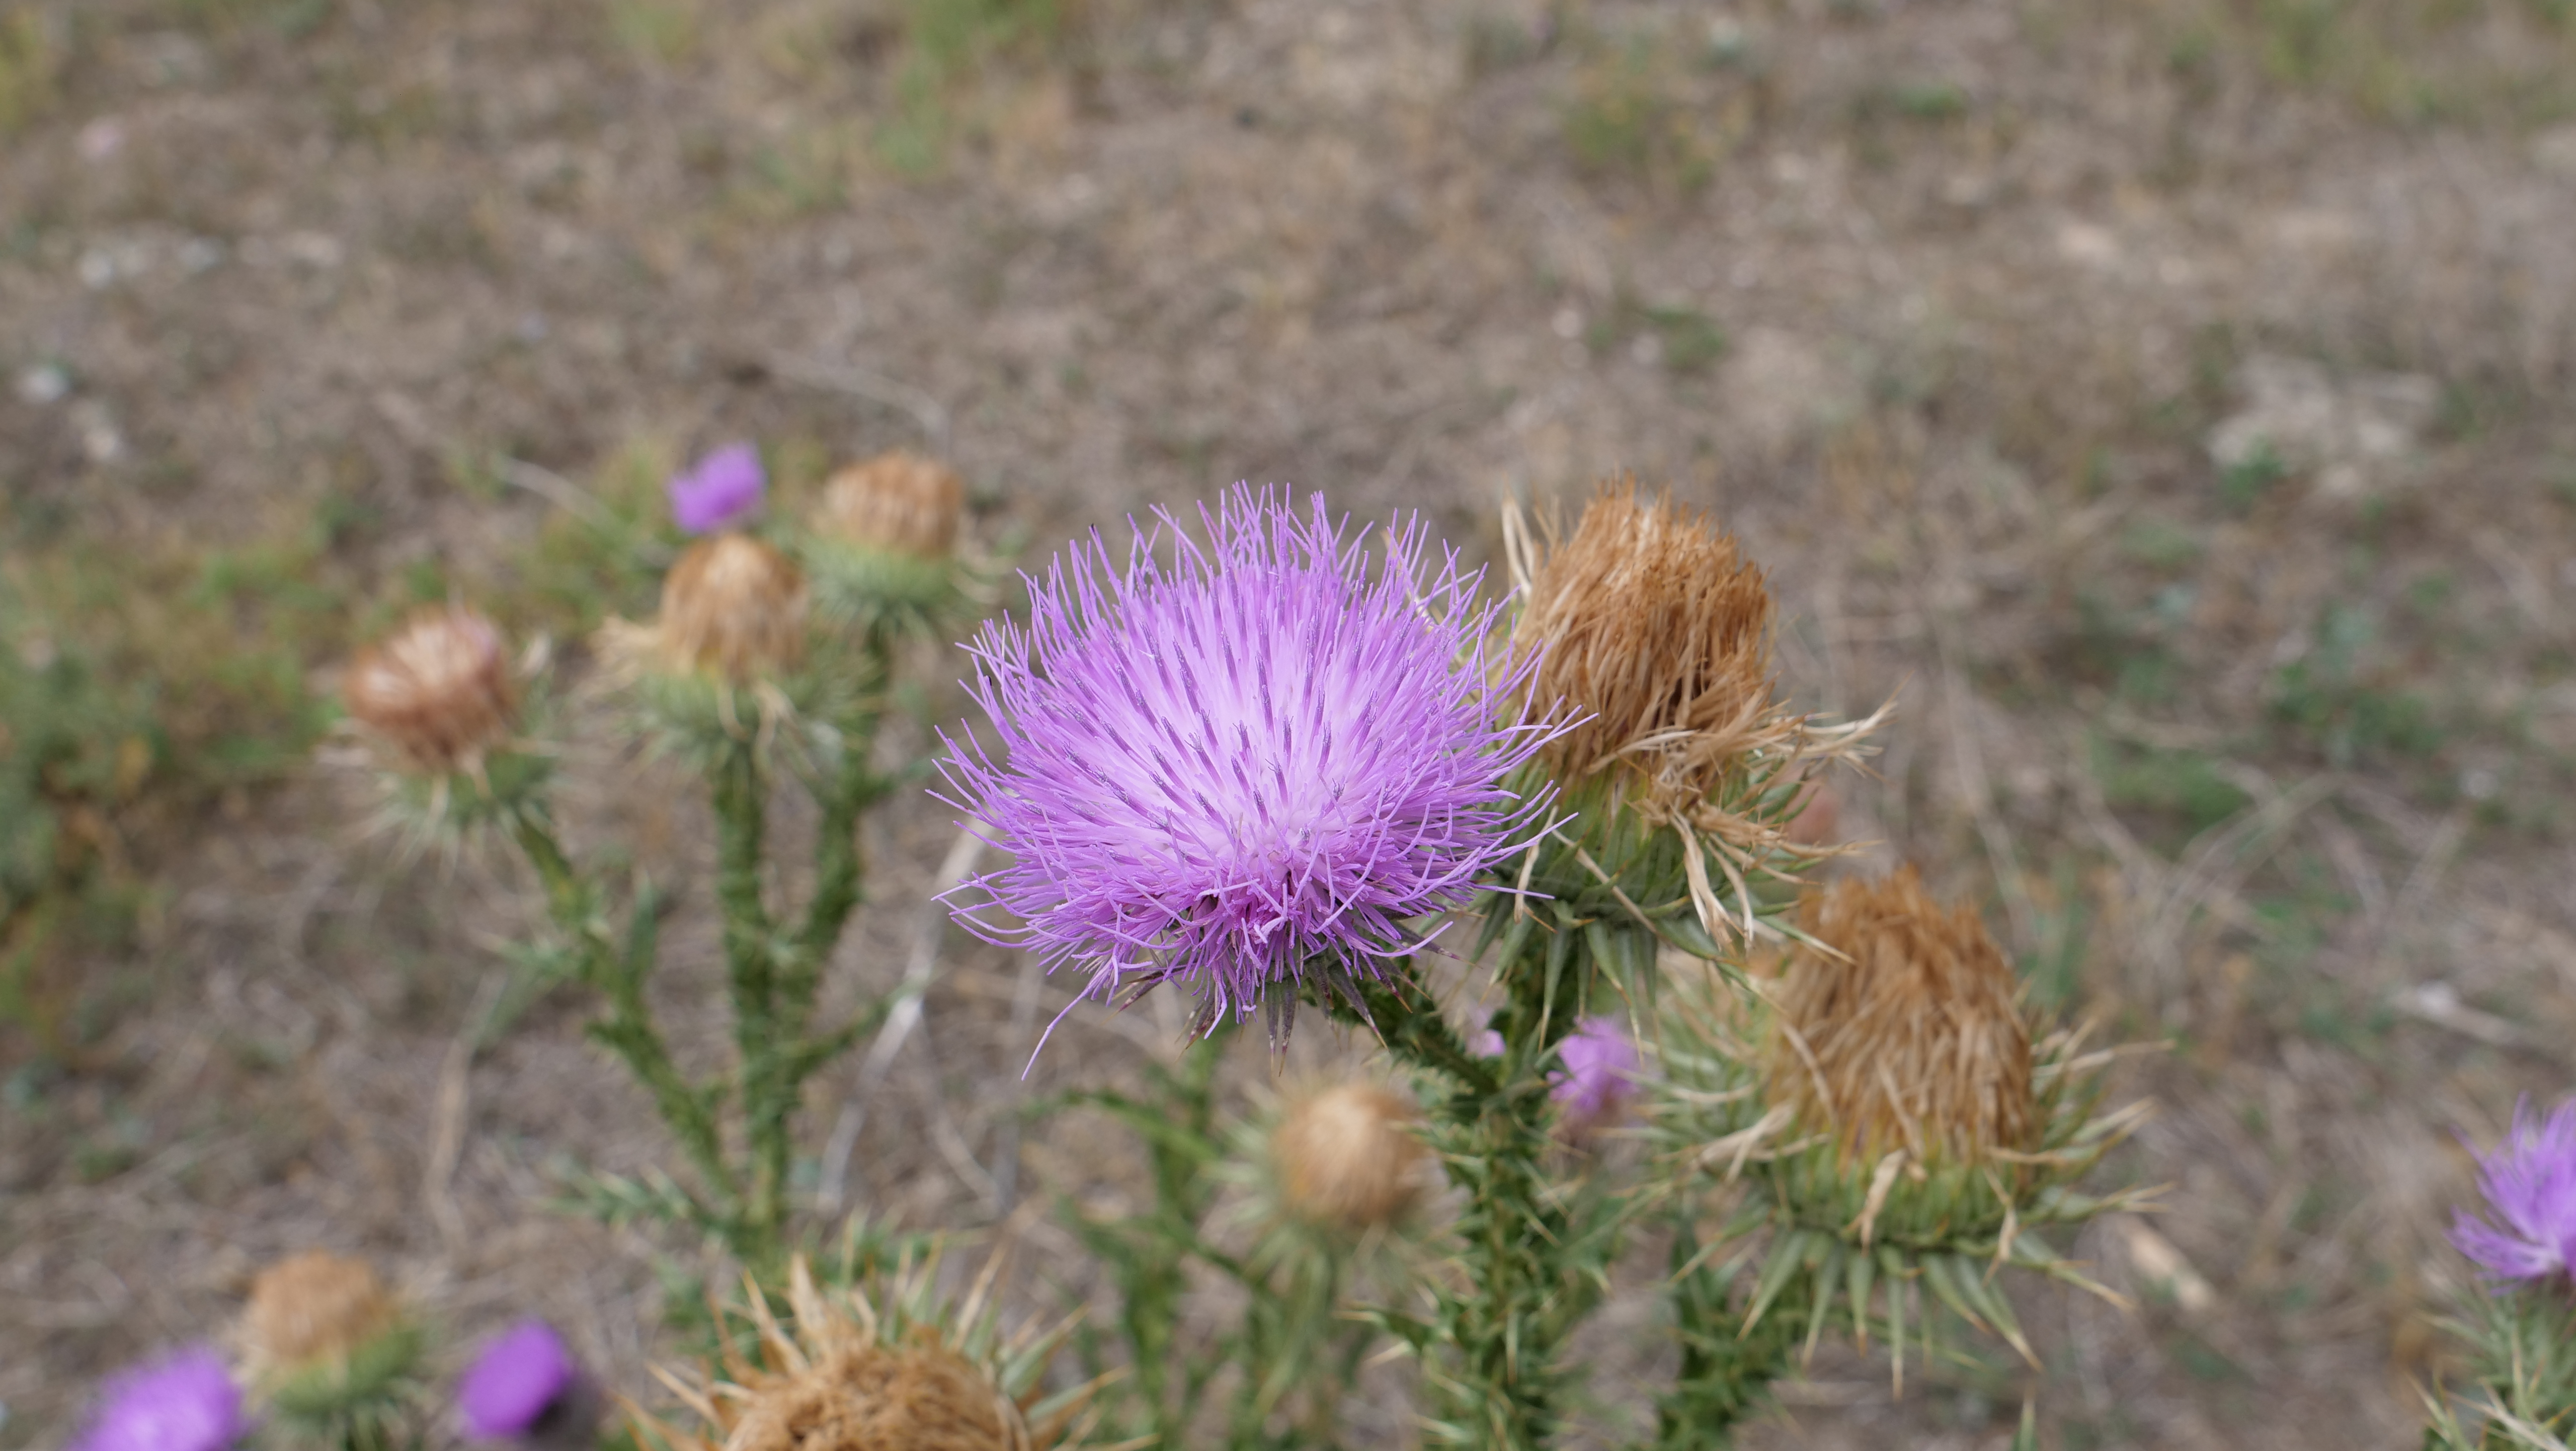
natural, thistle, flowering plant, European marsh thistle, artichoke thistle, Spear thistle, noxious weed, creeping thistle, cynara, silybum, flower, spotted knapweed, plant, greater burdock, burdock, wildflower, daisy family, thorns, spines, and prickles, asterales, Forb, ironweed, Distaff thistles, shrub